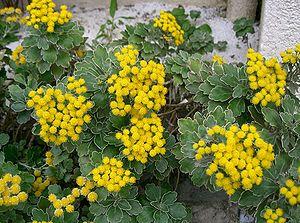
Chrysanthemum est un genre de plantes annuelles ou vivaces appartenant à la famille des Asteraceae, dont certaines espèces sont très cultivées comme plantes d'ornement. Ce genre, avec d'autres proches de lui, a subi plusieurs révisions taxonomiques.